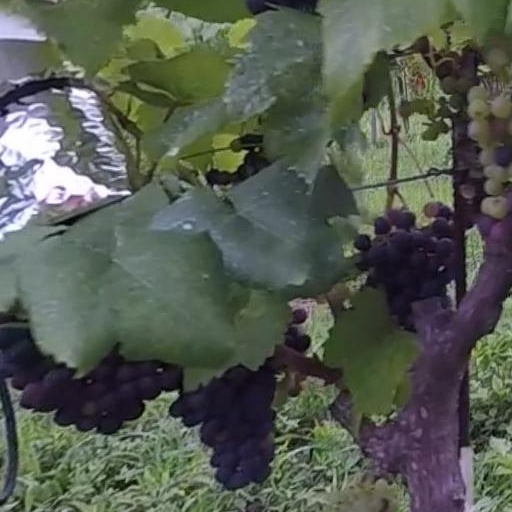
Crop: grape